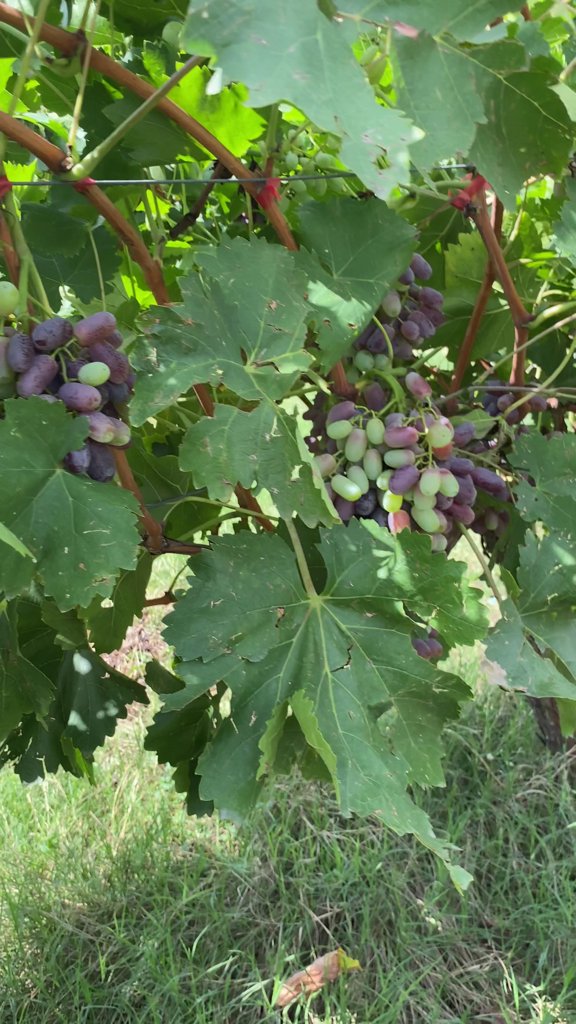
Berries visible: 112
Grape clusters: 3